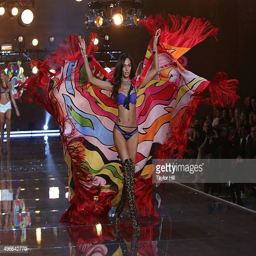
film actor walks the runway during show